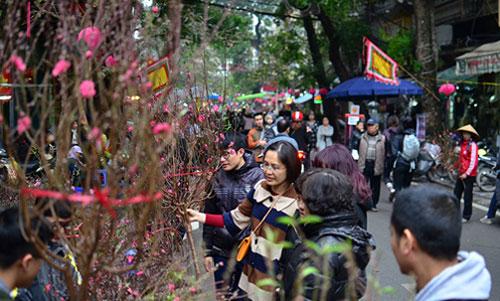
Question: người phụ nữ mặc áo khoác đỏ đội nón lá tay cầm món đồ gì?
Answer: một cành đào